Extreme ultraviolet lithography

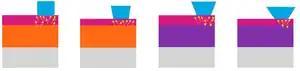
Electrons from layers under the resist can affect the profile and onset of collapse.

Secondary electrons from layers underneath the resist can affect the resist profile as well as pattern collapse. Hence, selection of such both the underlayer and the layer under that layer are important considerations for EUV lithography. Moreover, the electrons from defocused images can aggravate the stochastic nature of the image.